Lyrebird

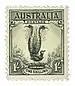
Superb lyrebird on a 1932 Australian postage stamp.

The lyrebird has been featured as a symbol and emblem many times, especially in New South Wales and Victoria (where the superb lyrebird has its natural habitat), and in Queensland (where Albert's lyrebird has its natural habitat).